Communications in Argentina

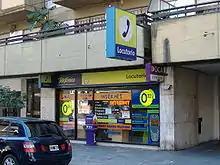
Those without residential access to a PC can avail themselves of "Locutorios", the computer/postal service centers ubiquitous in Argentina.

The number of Internet users in the country as of 2011 has been estimated at 27 million (two thirds of the population), the number of registered domain names was approx. 1.7 million in August 2008 and the number of internet hosts in 2009, 6,025,000.